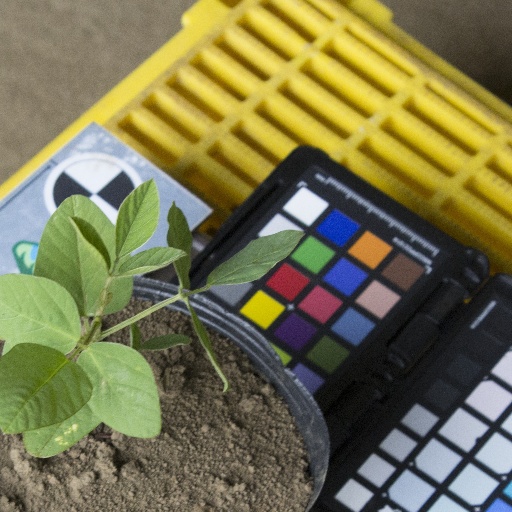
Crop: soybean